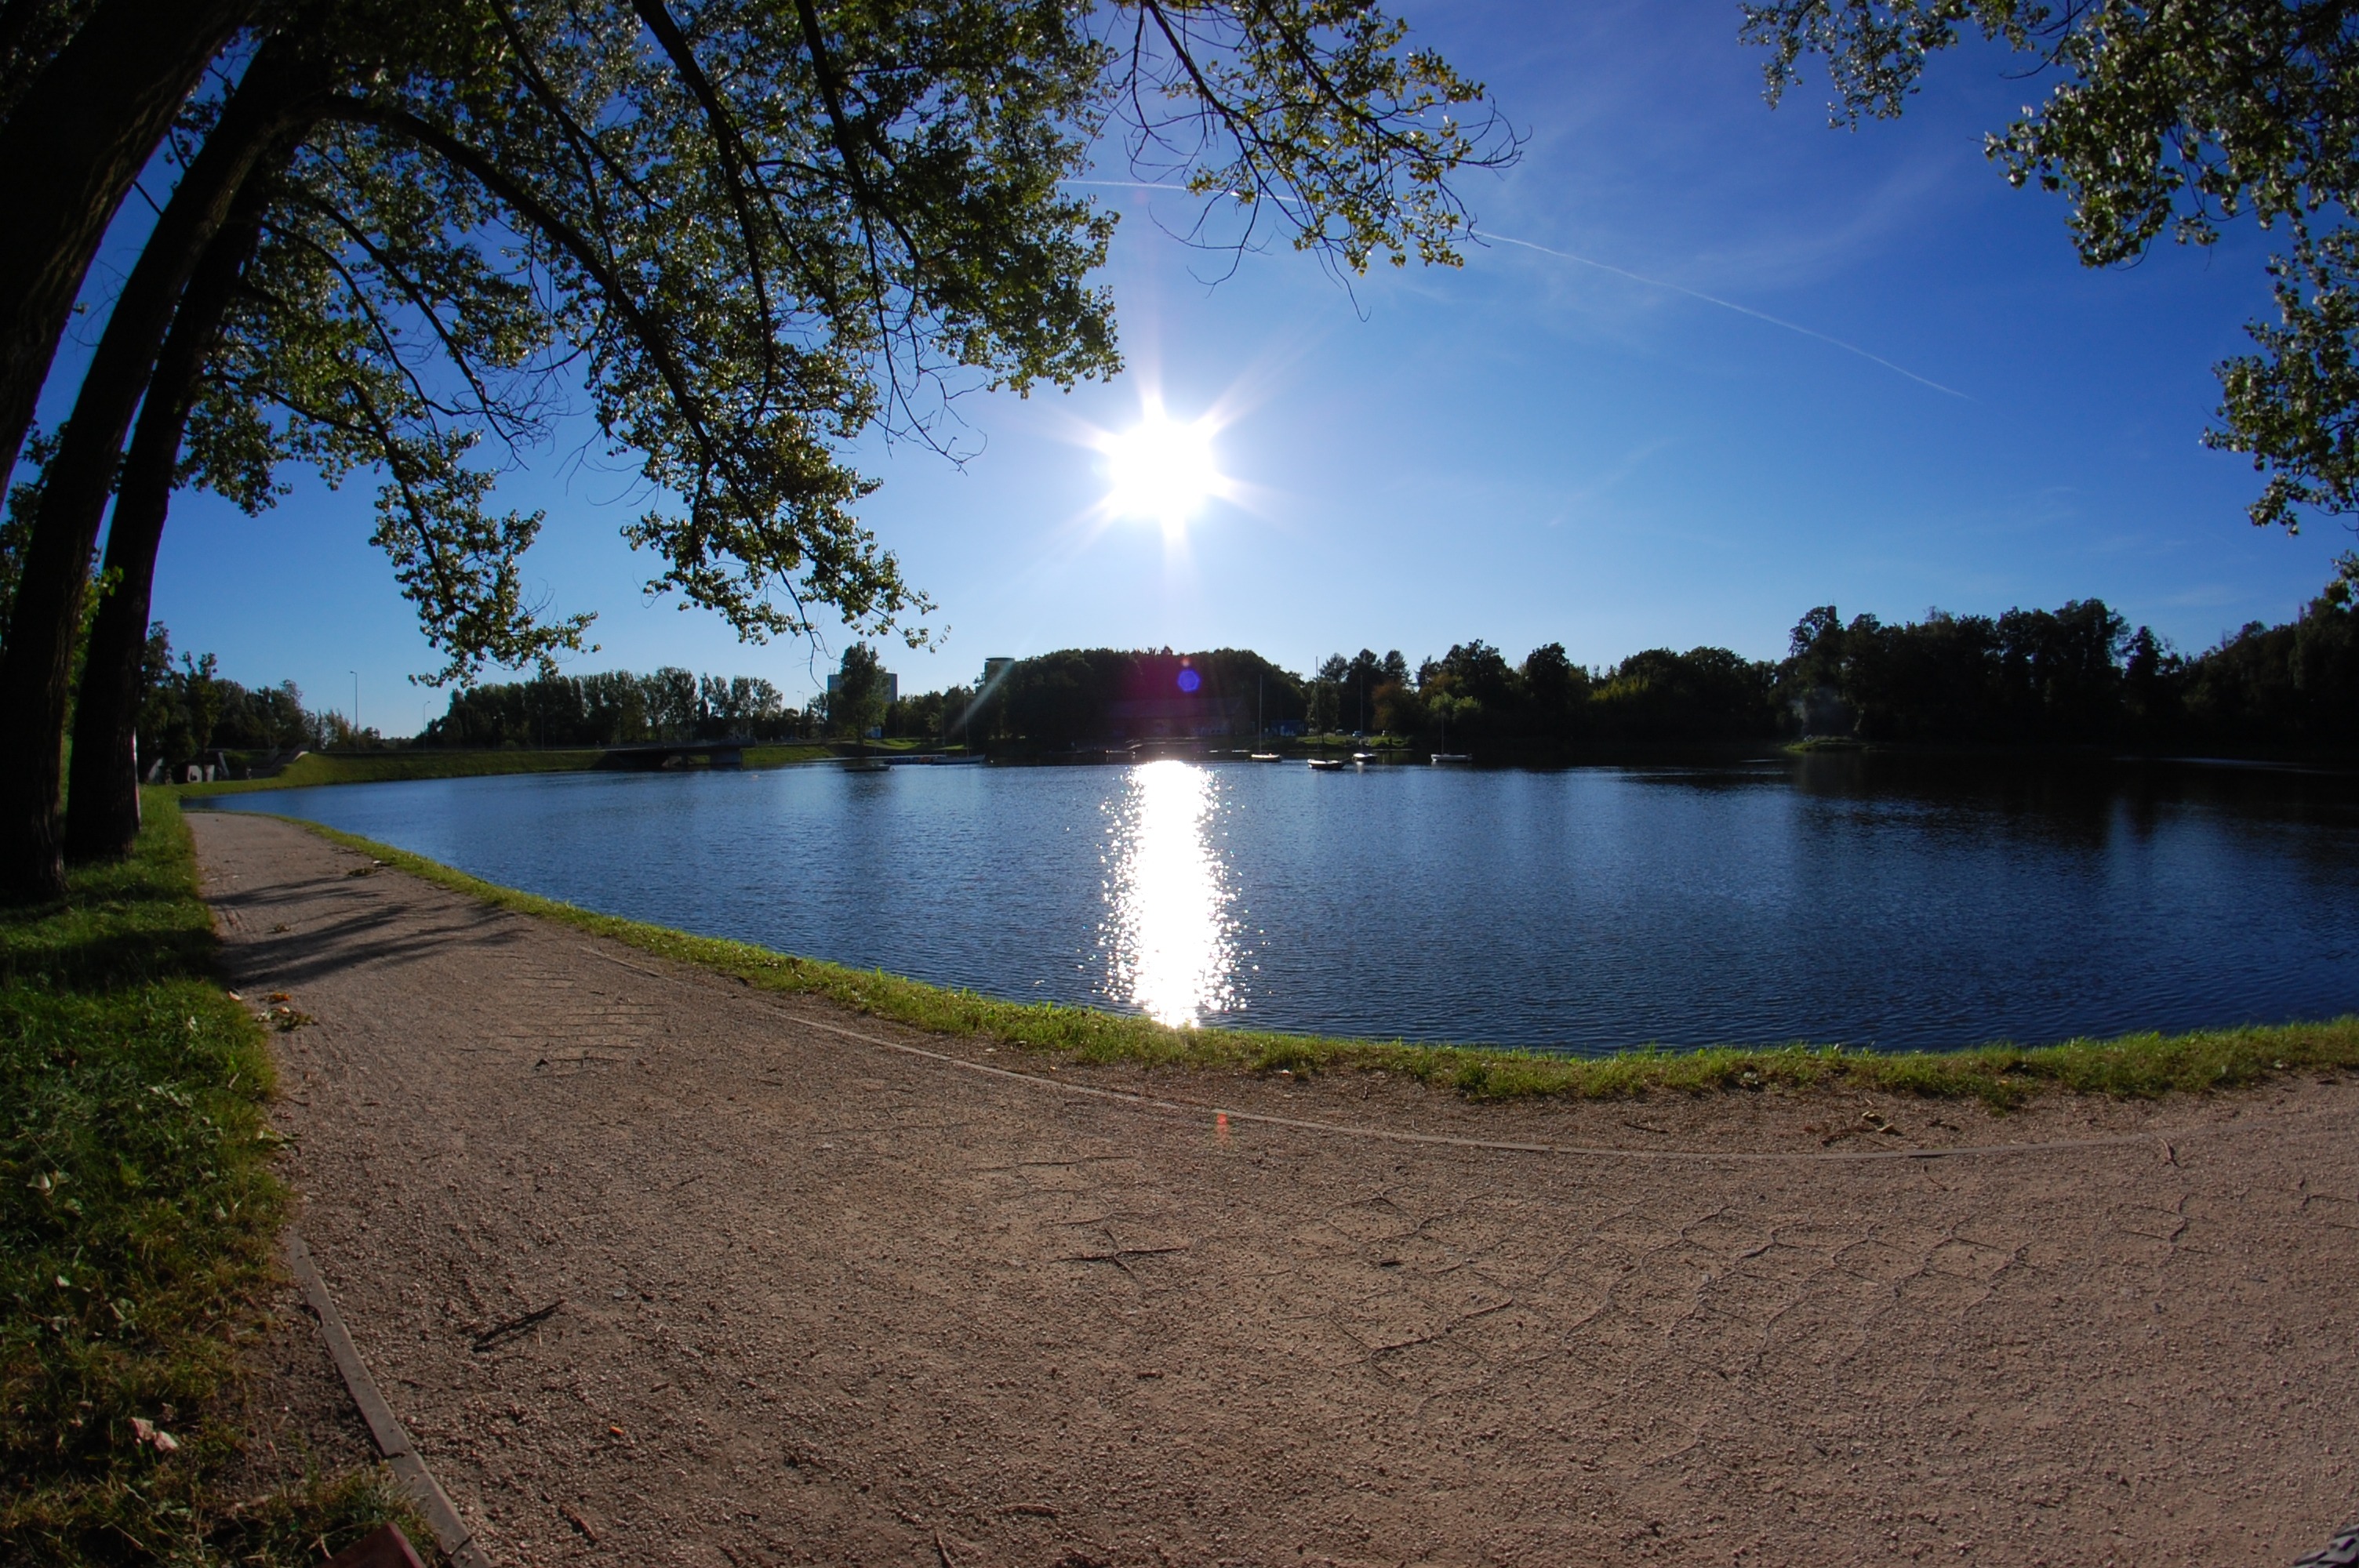
landscape, sea, tree, water, nature, trail, sunlight, morning, lake, view, river, summer, dusk, green, reflection, reservoir, waterway, body of water, the sun, the path, kielce